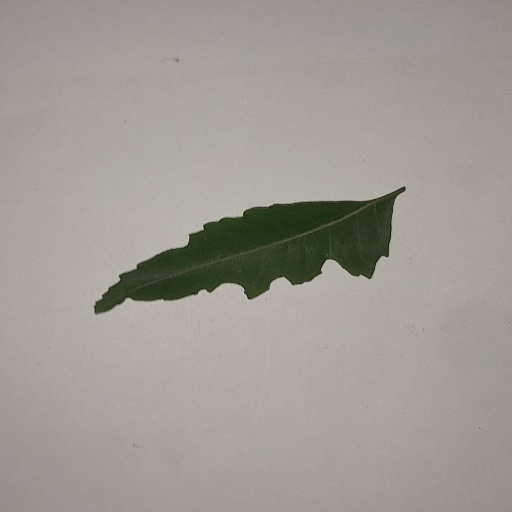
Species: Neem
Leaf condition: Shot Hole Leaf